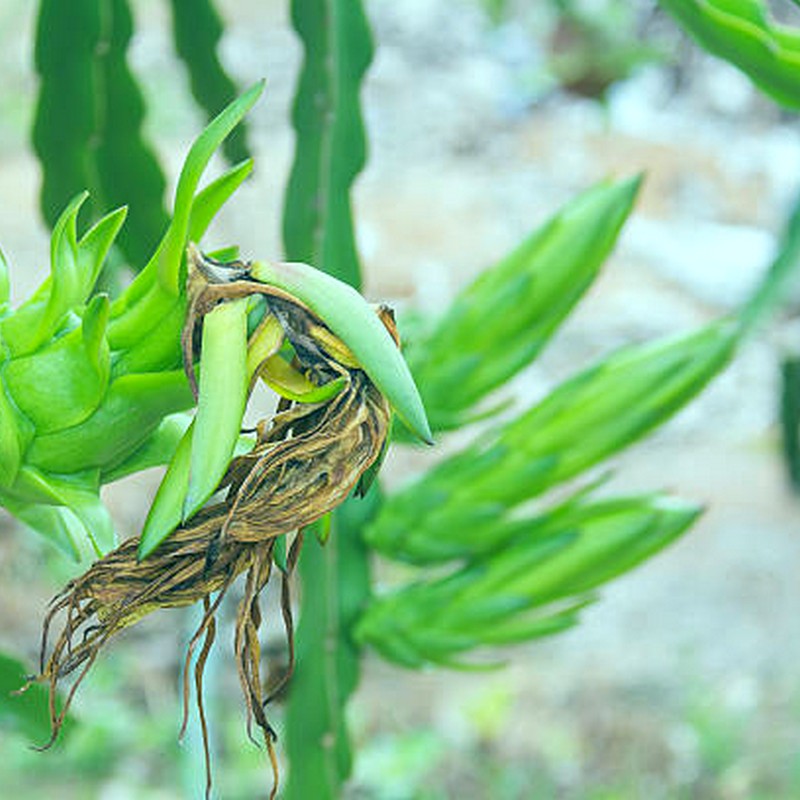
Label: Immature Dragon Fruit